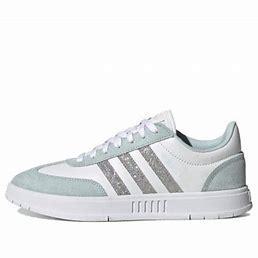
Brand: adidas
Model: neo Adidas NEO Gradas